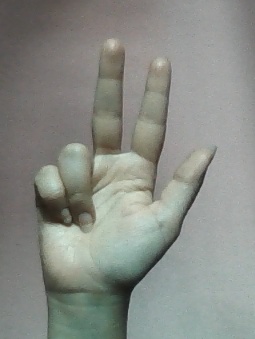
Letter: al